HMS Speedy (1782)

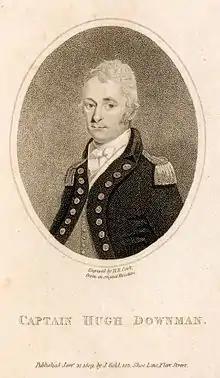
Hugh Downman, "Speedy"s commander between 1797 and 1799

Elphinstone was succeeded in August 1797 by Commander Hugh Downman, who made several cruises with "Speedy". During his time in command of "Speedy", Downman captured five privateers, altogether mounting 17 guns and 28 swivels, and carrying 162 men. These five were: "Domine Lucas" on 1 August, "Palma" on 13 September, "Peregrino"on 21 December, "Virgen de los Remedios" (alias "Olivia") on 1 January 1798, and "San José" (alias "Garalin") on 15 March. Head money was finally paid in June 1829.